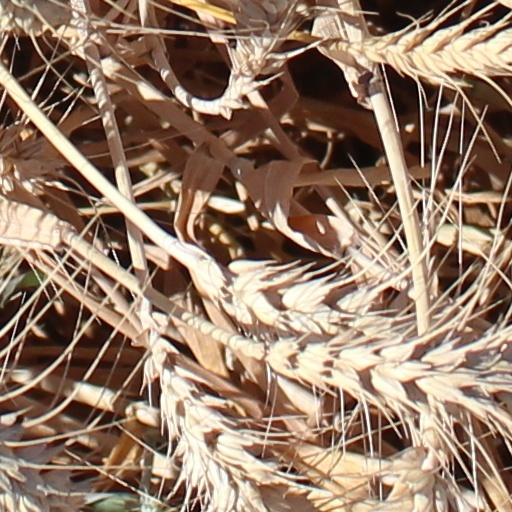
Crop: wheat